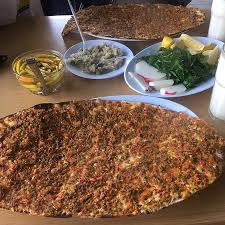
Yemek: lahmacun